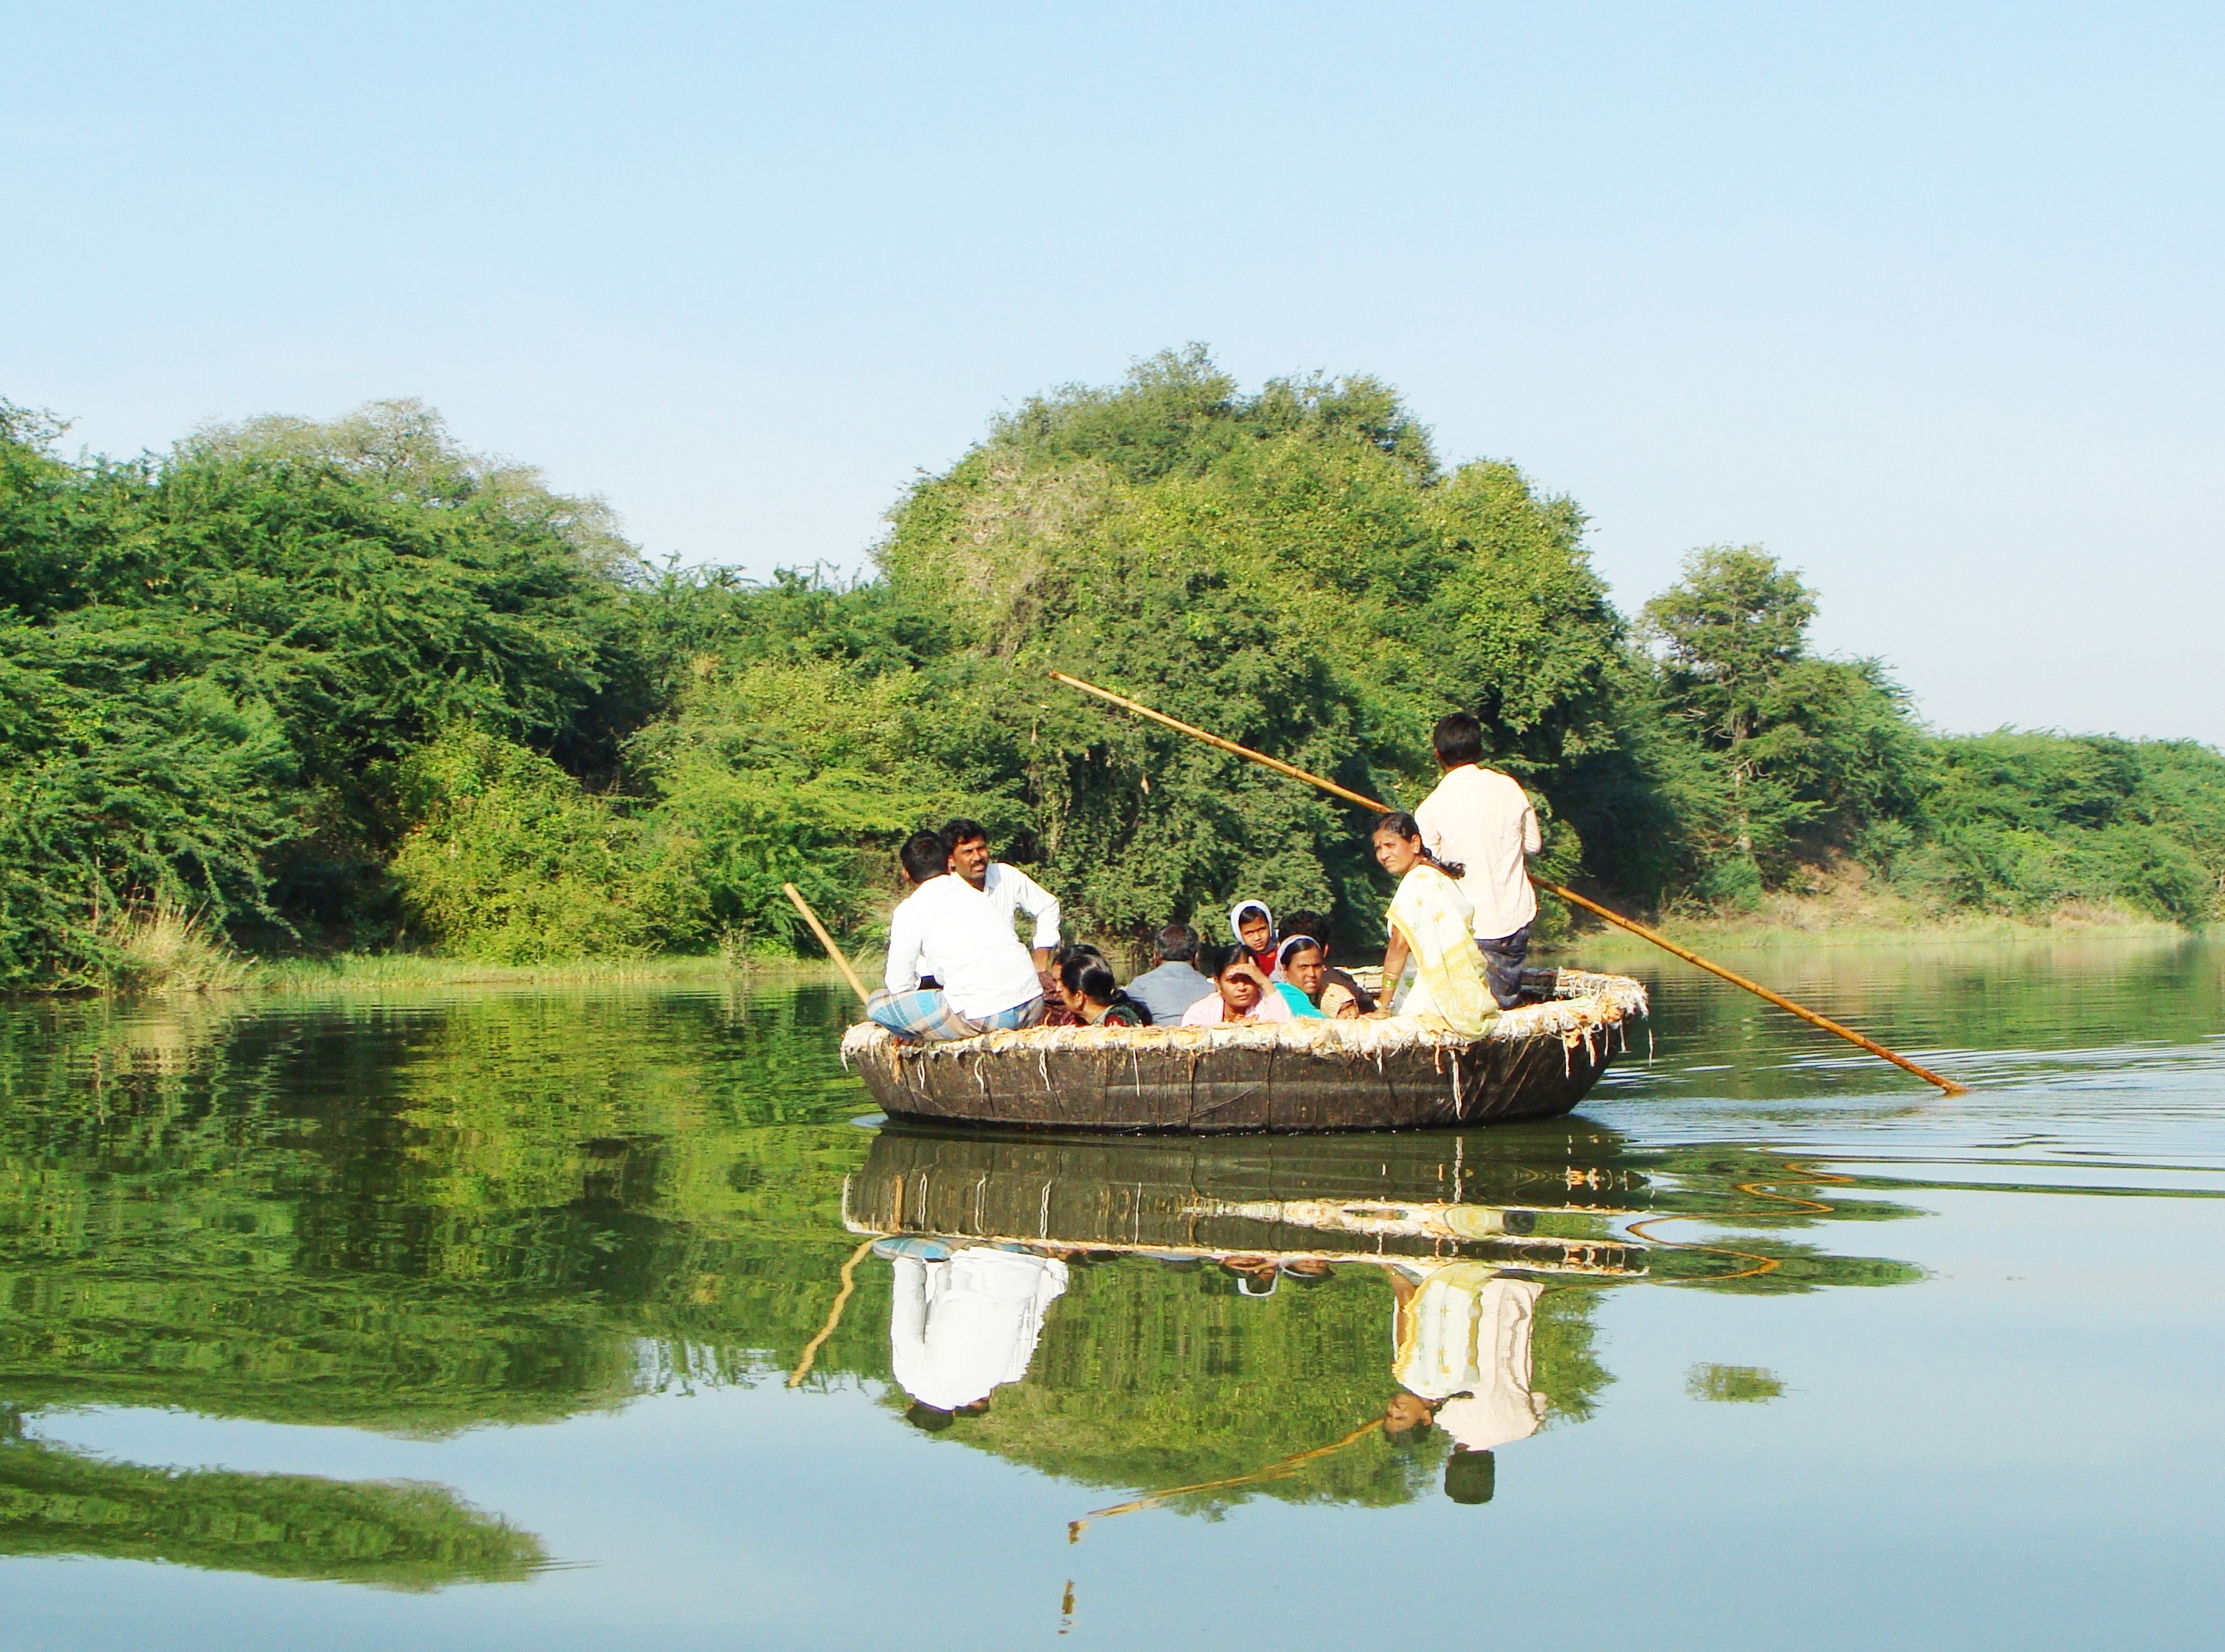
water, boat, lake, river, canoe, reflection, vehicle, reservoir, waterway, boating, india, raft, karnataka, backwaters, watercraft rowing, krishna river, raichur, coracle ride